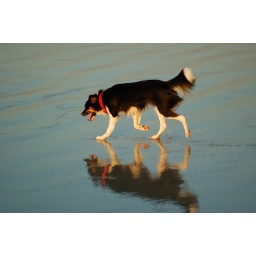
walking in the beach